Palestinian expulsion from Lydda and Ramle

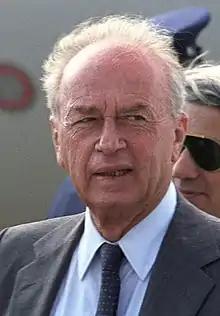
Yitzhak Rabin (1922–95) signed the expulsion order.

A number of Palestinians were killed in the Dahmash Mosque. Historian Benny Morris writes that dozens of unarmed detainees were killed in the mosque. Historian Saleh Abdel Jawad estimated 175-250 killed in the mosque. Historian Ilan Pappé writes that 250 people were killed in the mosque. Historian Aref al-Aref estimated 176 were killed in the mosque.